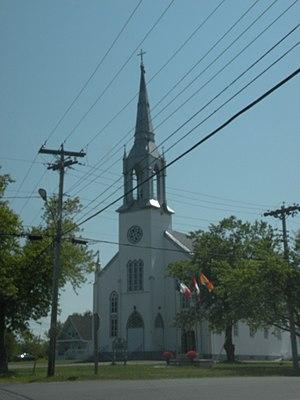
Église Saint-Simon, de Saint-Simon, au Nouveau-Brunswick (Canada).
Saint-Simon est un district de services locaux canadien situé dans la région de la Péninsule acadienne et le comté de Gloucester, au nord-est du Nouveau-Brunswick. Le nom légal du DSL est St-Simon en français et St. Simon en anglais.